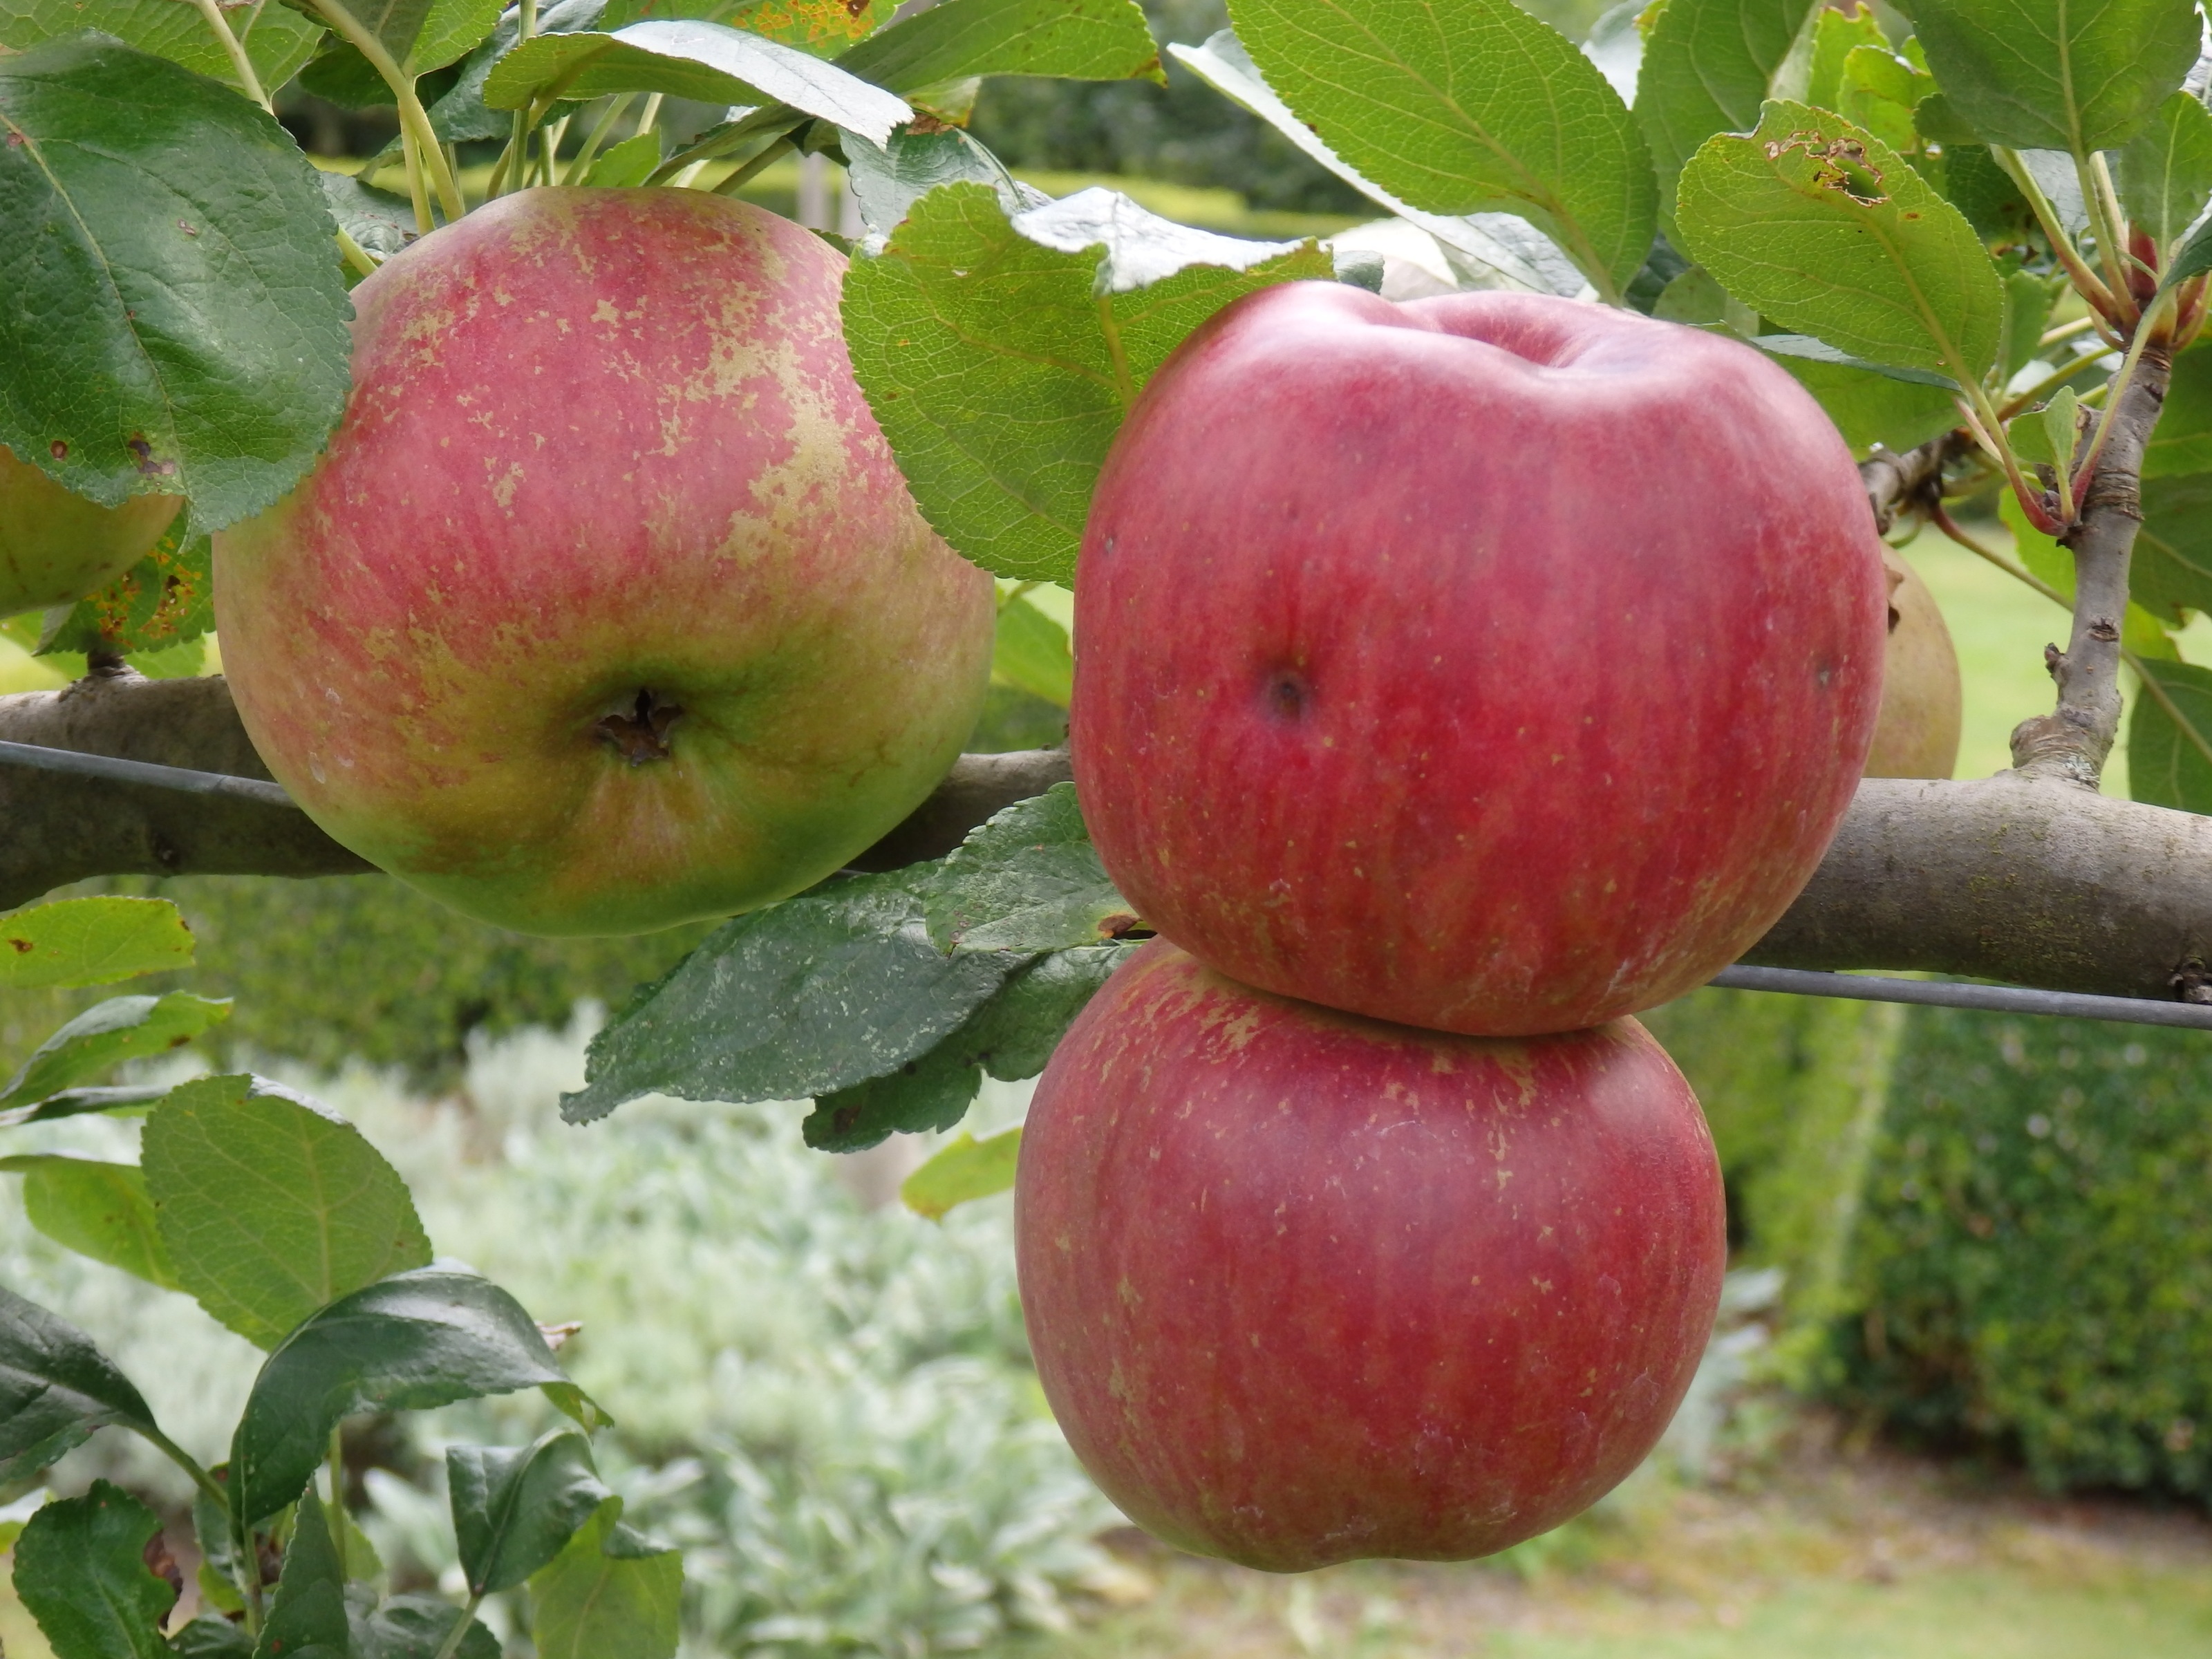
apple, plant, fruit, flower, orchard, food, red, produce, garden, red apple, flowering plant, rose family, land plant, rose order